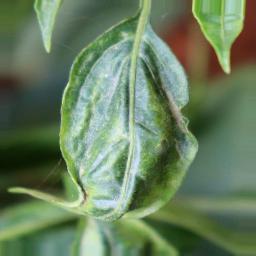
Label: mites_and_trips